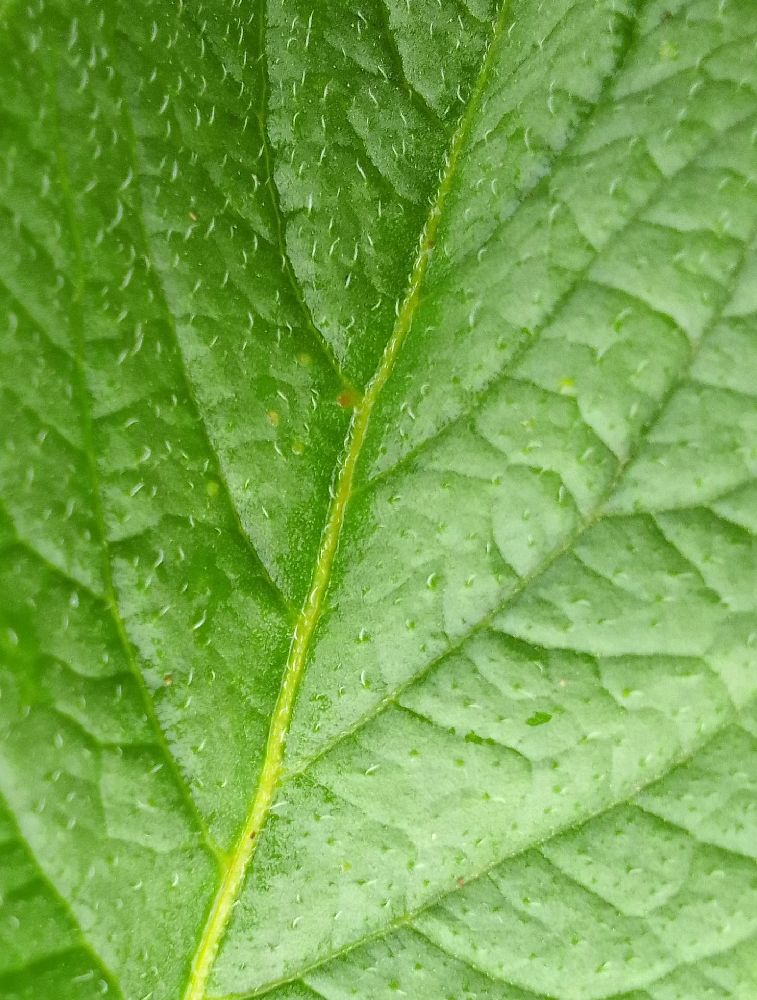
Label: Healthy